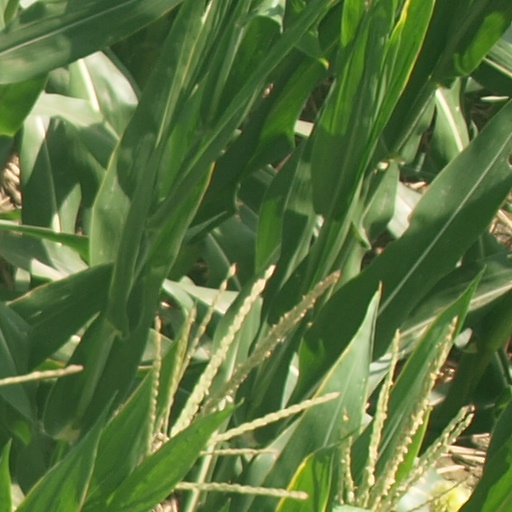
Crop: maize; corn